Beneš-Mráz Bibi

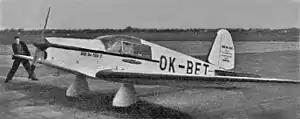
Beneš-Mráz Be.550 Bibi, 1939

The Beneš-Mráz Bibi was a 1930s Czechoslovak two-seat touring aircraft.